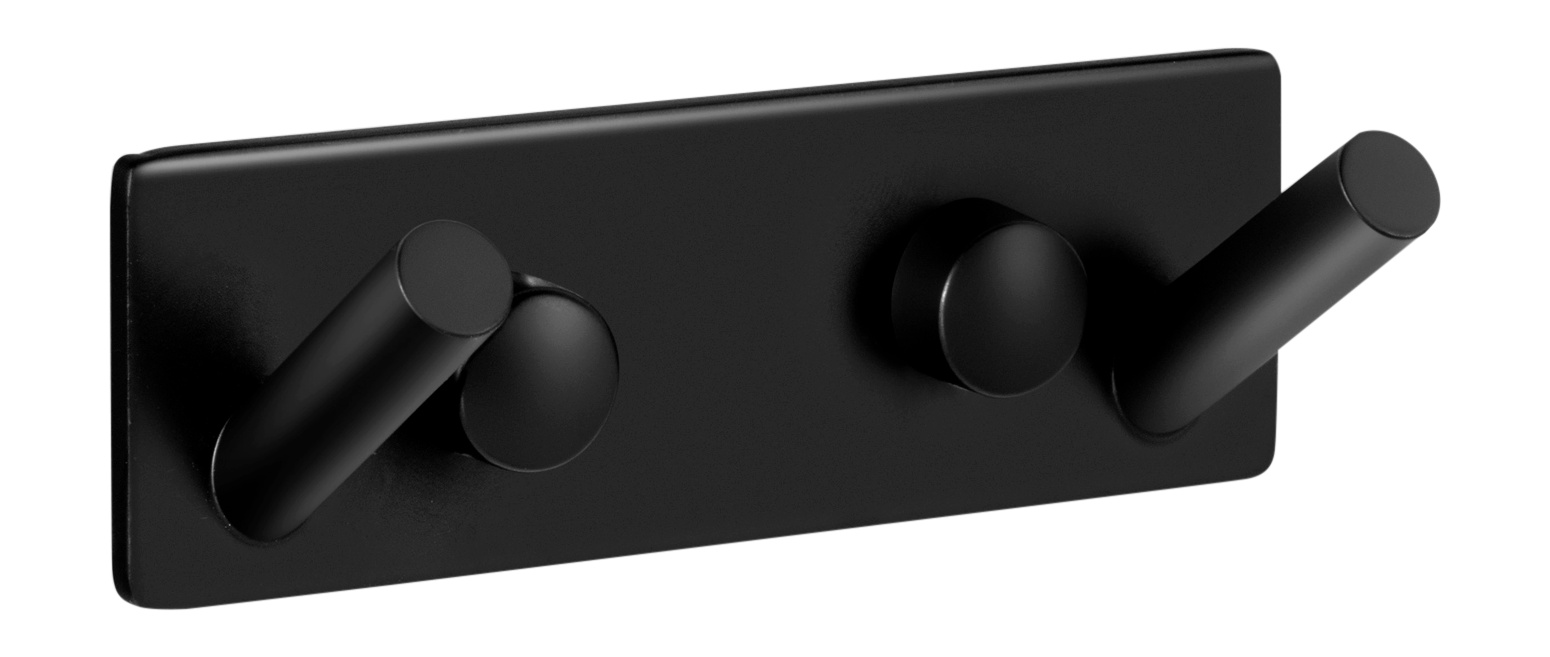
Handtuchhaken aus Edelstahl in Schwarz
Exklusiver Handtuchhalter aus schwarzem Edelstahl mit ästhetischem Design. Verwendbar als Badetuchhalter, Haken, Hakenleiste, Halterung, Handtuchhaken, Handtuchhalterung, Handtuchstange, Kleiderhaken, Klebehaken, Wandgarderobe, Wandhaken. Material: Gefertigt aus schwarzem Edelstahl. Durch den Einsatz von hochwertigem Edelstahl wird das Auftreten von Kratzern, Korrosion, Anlaufen und Fingerabdrücken im täglichen Gebrauch signifikant reduziert. Abmessungen: 90 mm (Länge) x 30 mm (Breite) x 29 mm (Höhe) - Gewicht: 88 g. Lieferumfang: Inklusive aller erforderlichen Bauteile wie Schrauben und Dübel. Hinweise: Bitte beachten Sie vor dem Kauf die Dimensionen des Produkts und überprüfen Sie diese mit Ihren örtlichen Gegebenheiten. Artikelnummer: BRHAA01
Brand: Ambrosya
Category: Home & Garden > Bathroom Accessories > Towel Racks & Holders > Towel Holders